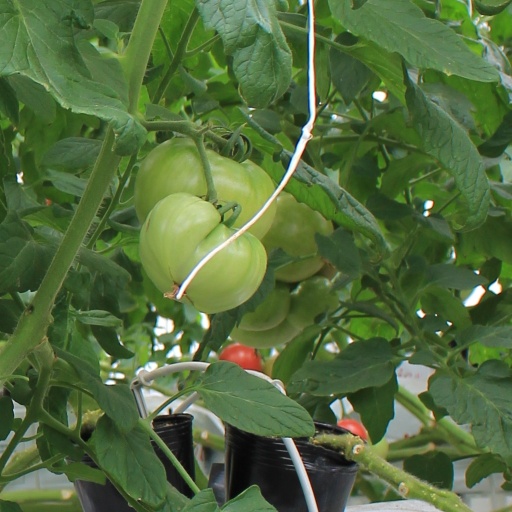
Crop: tomato